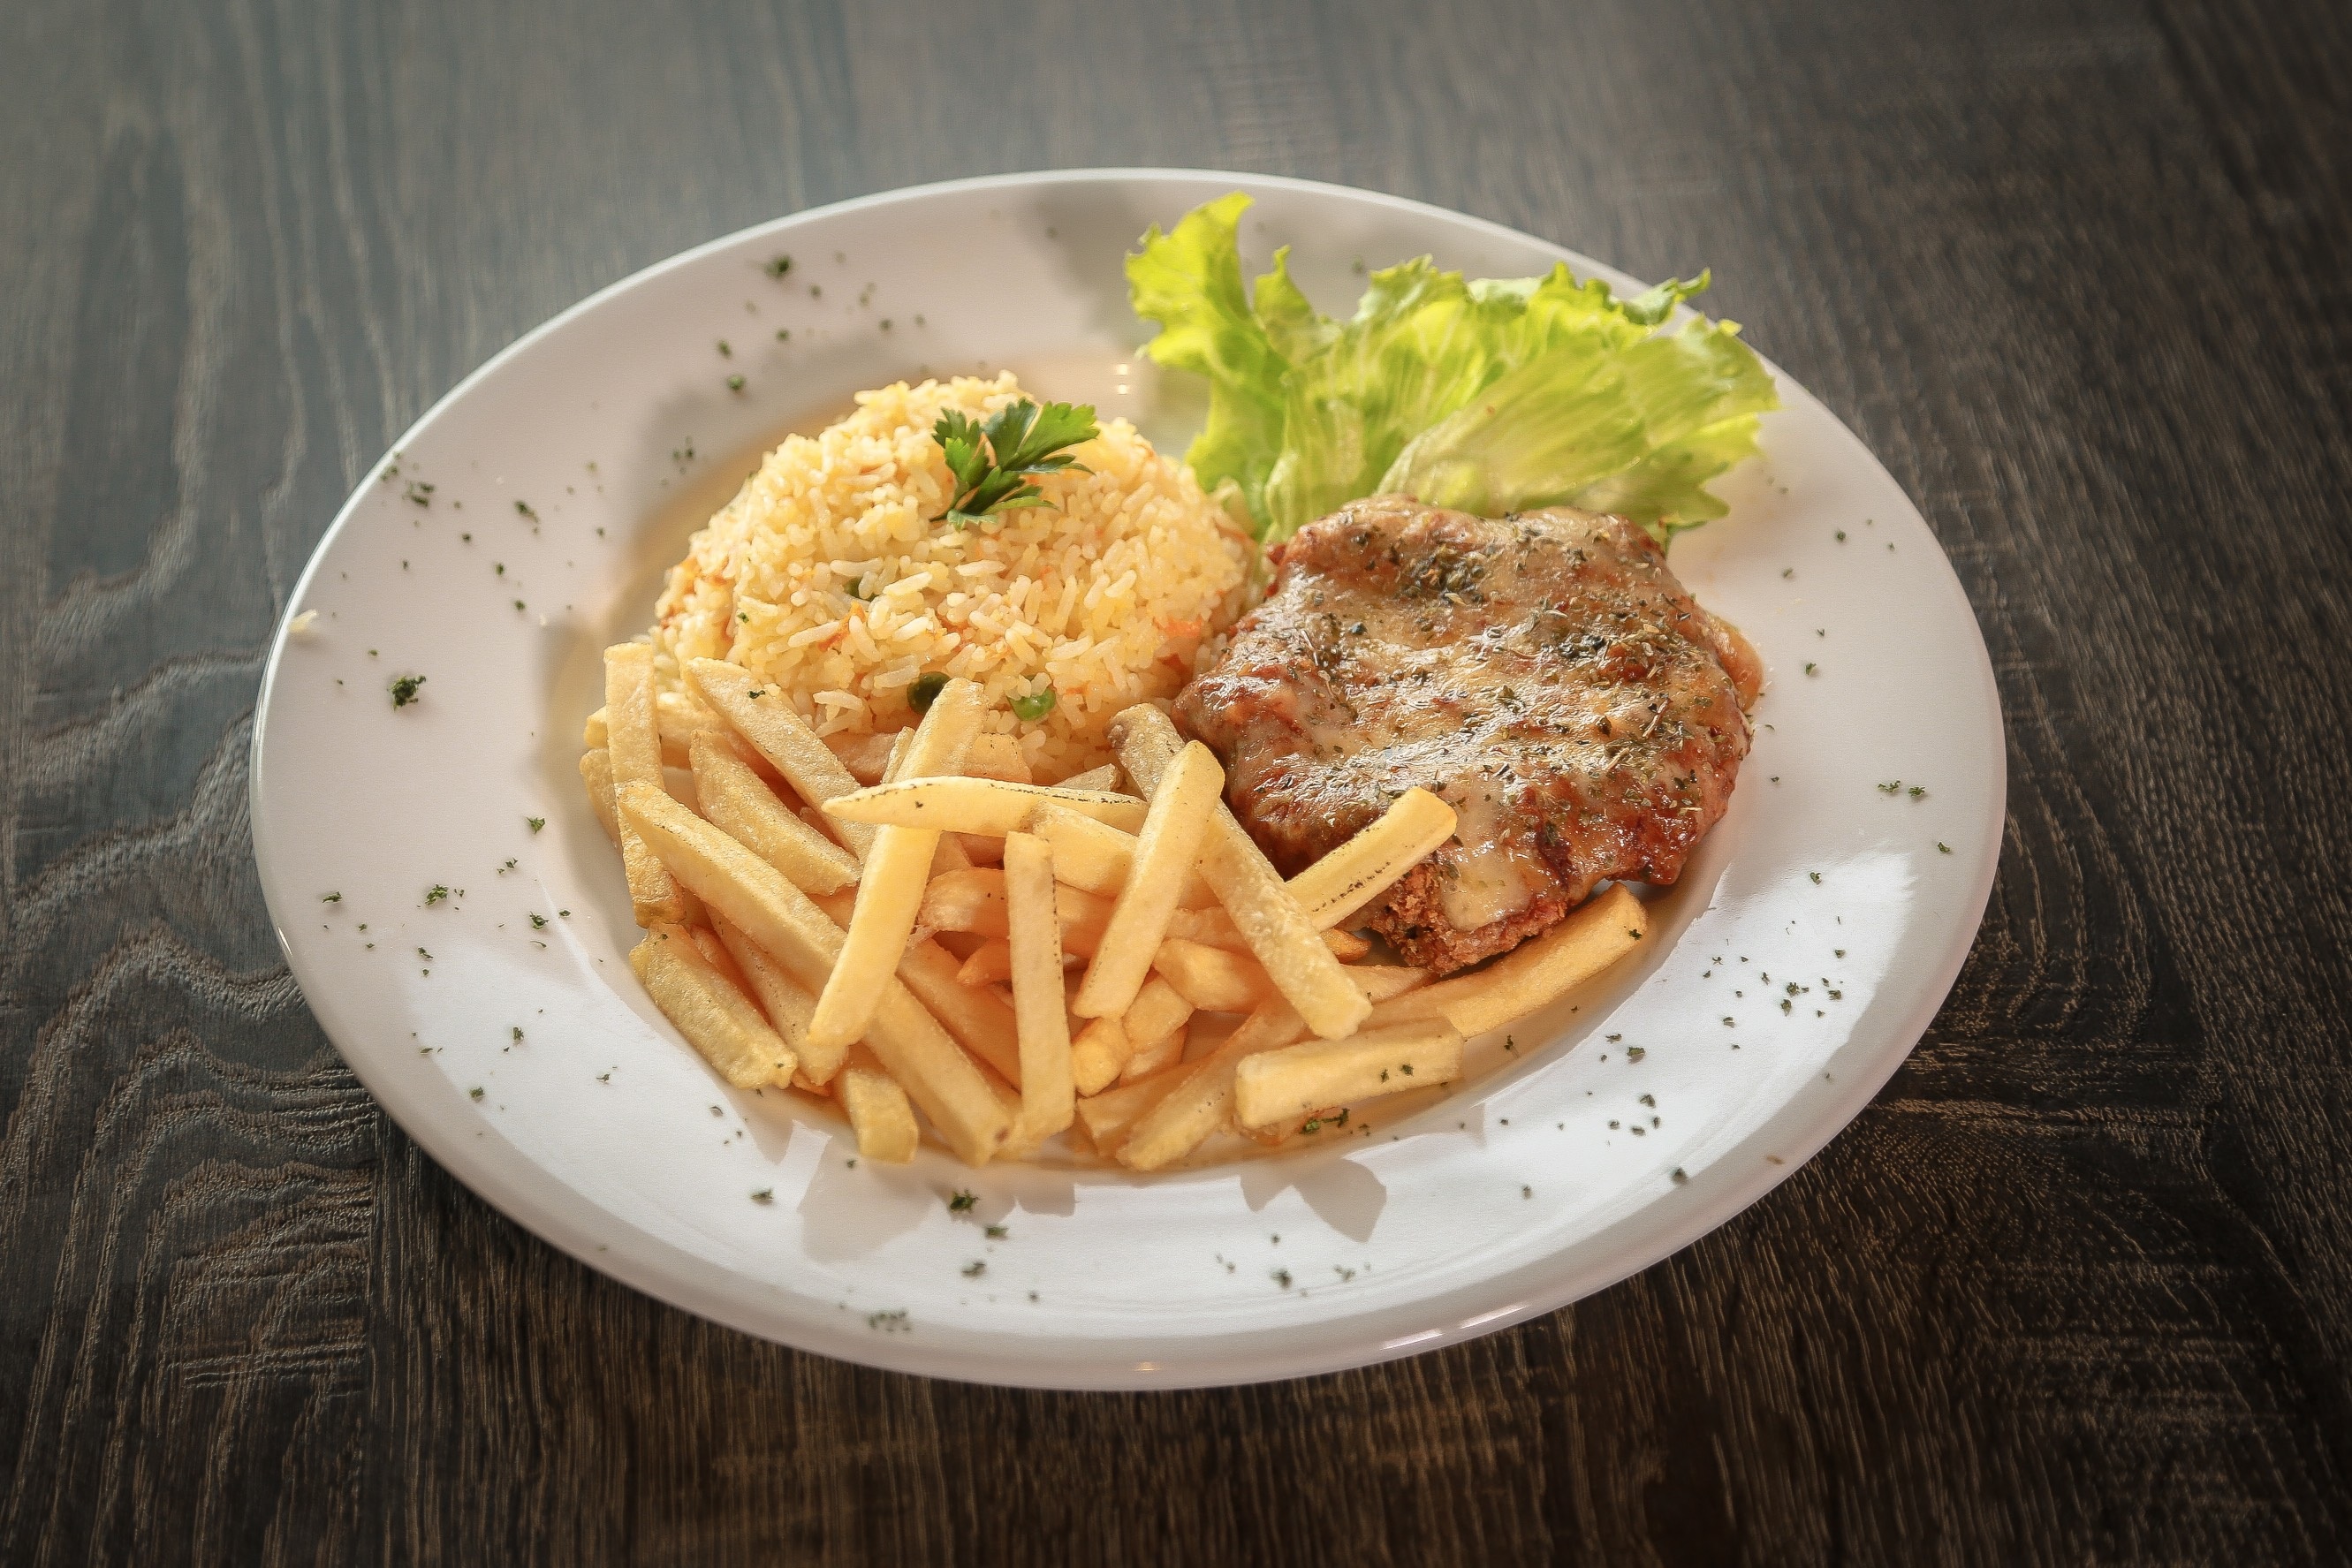
meal, sauce, restaurant, plate, delicious, tasty, dinner, gourmet, meat, cuisine, food, rice, vegetables, fries, potato, lettuce